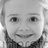
Emotion: happy